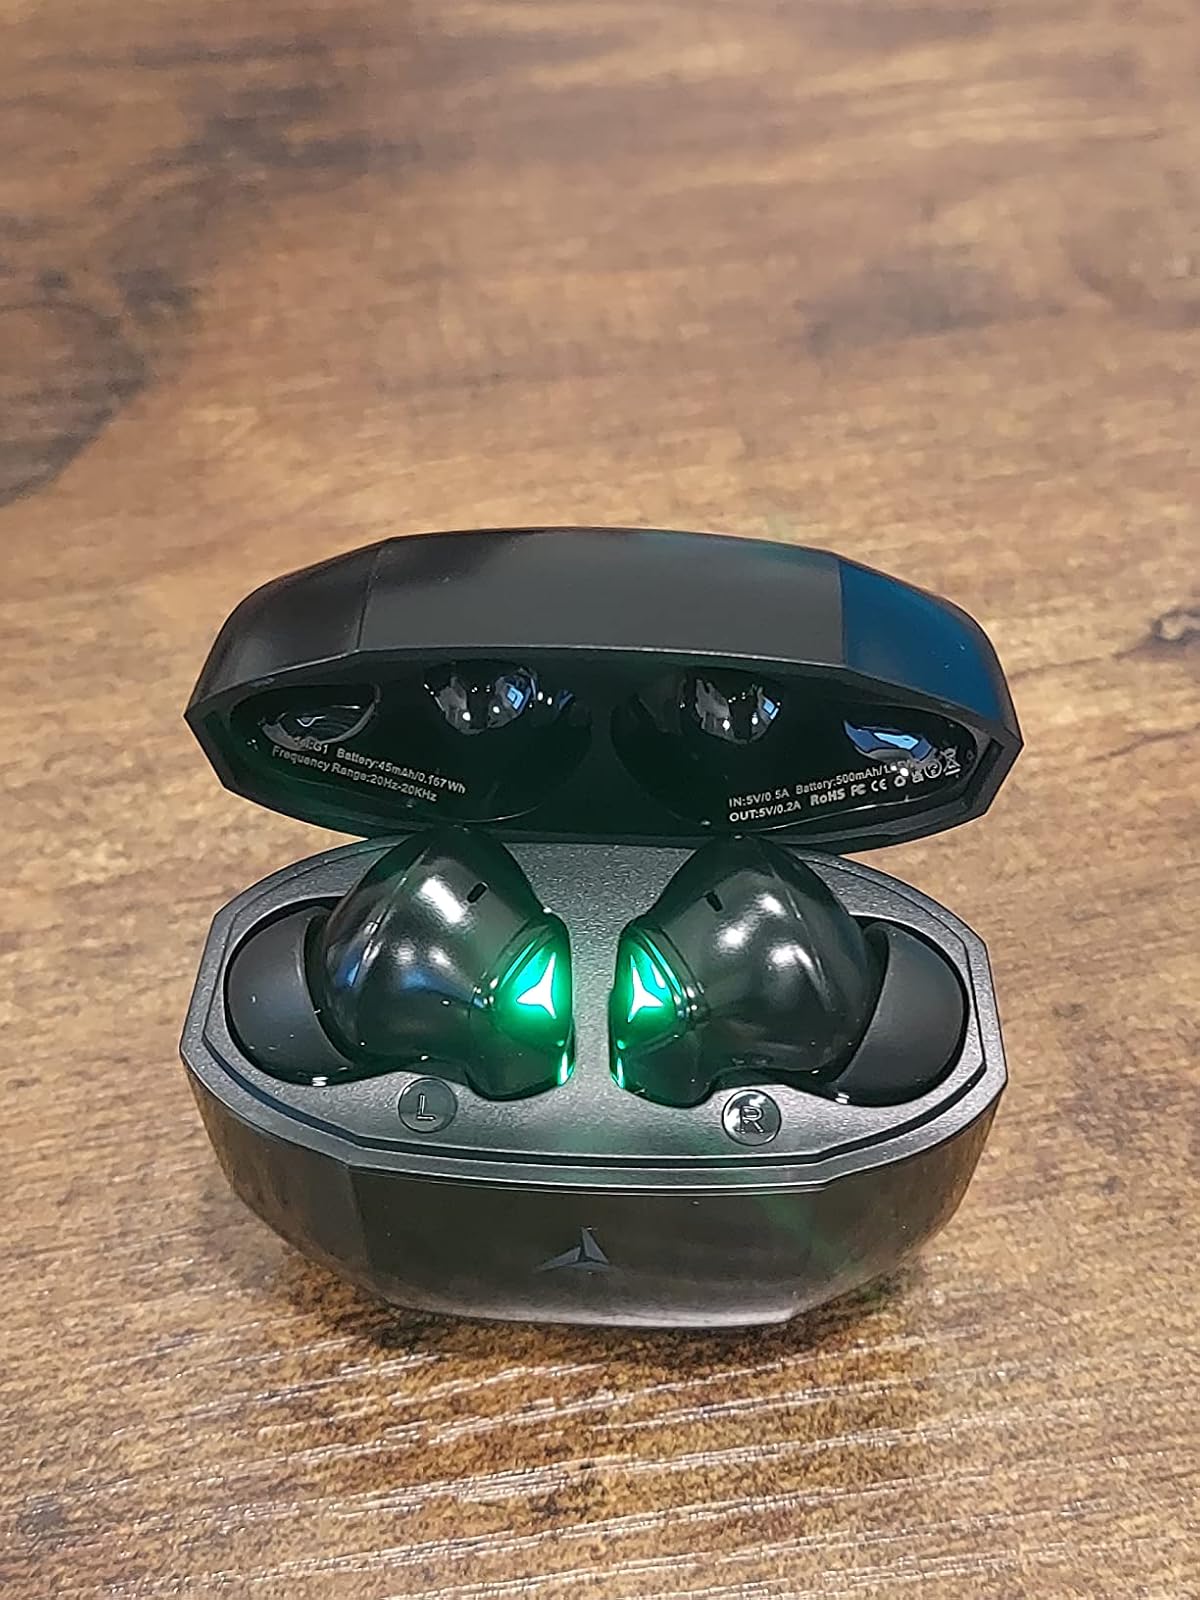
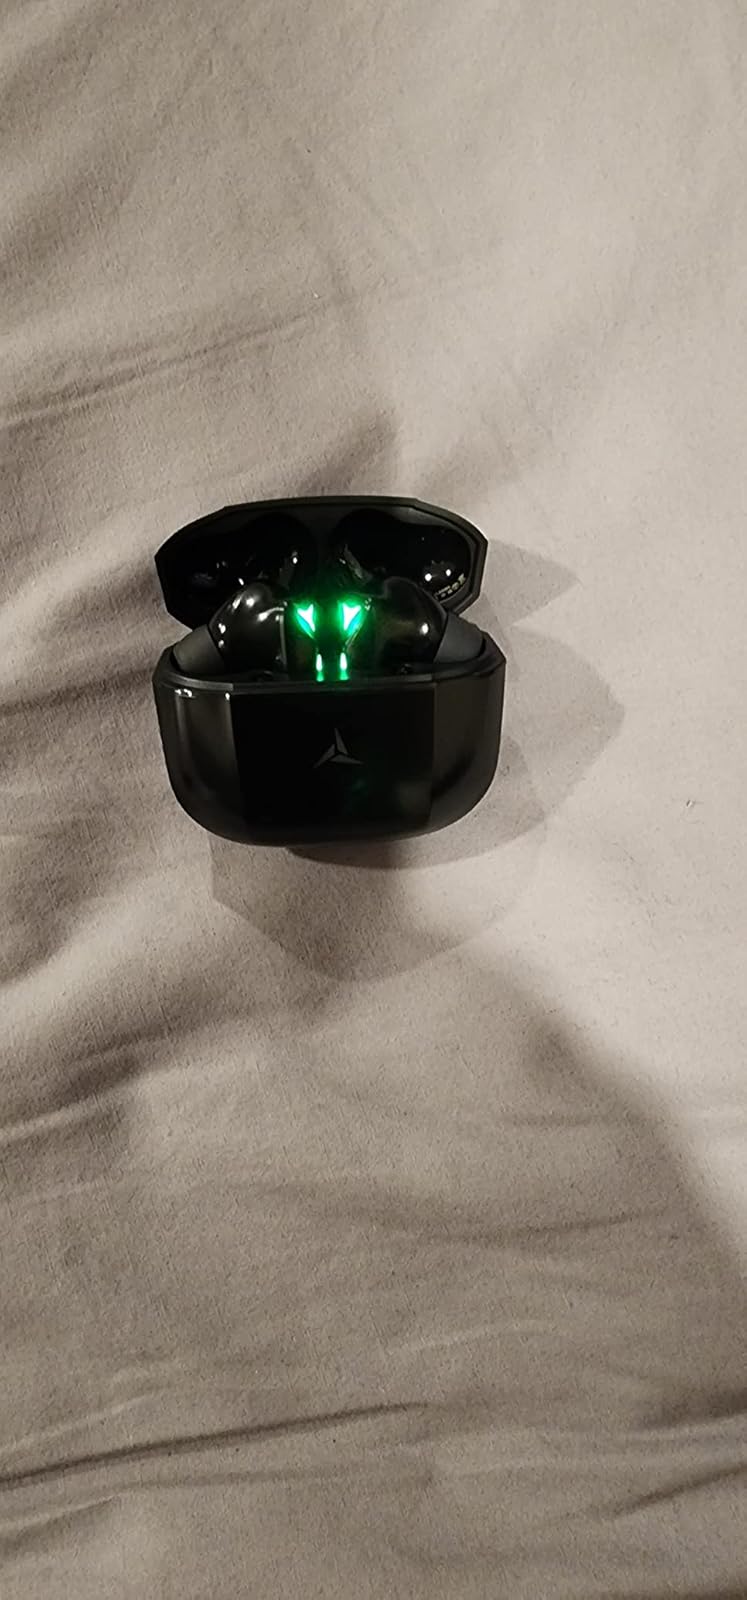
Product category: earbuds
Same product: yes